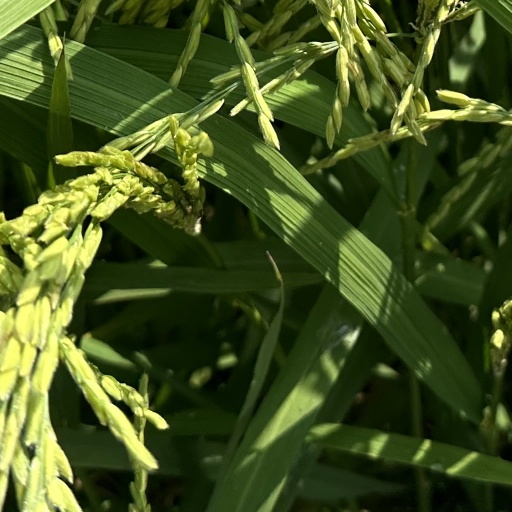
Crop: rice